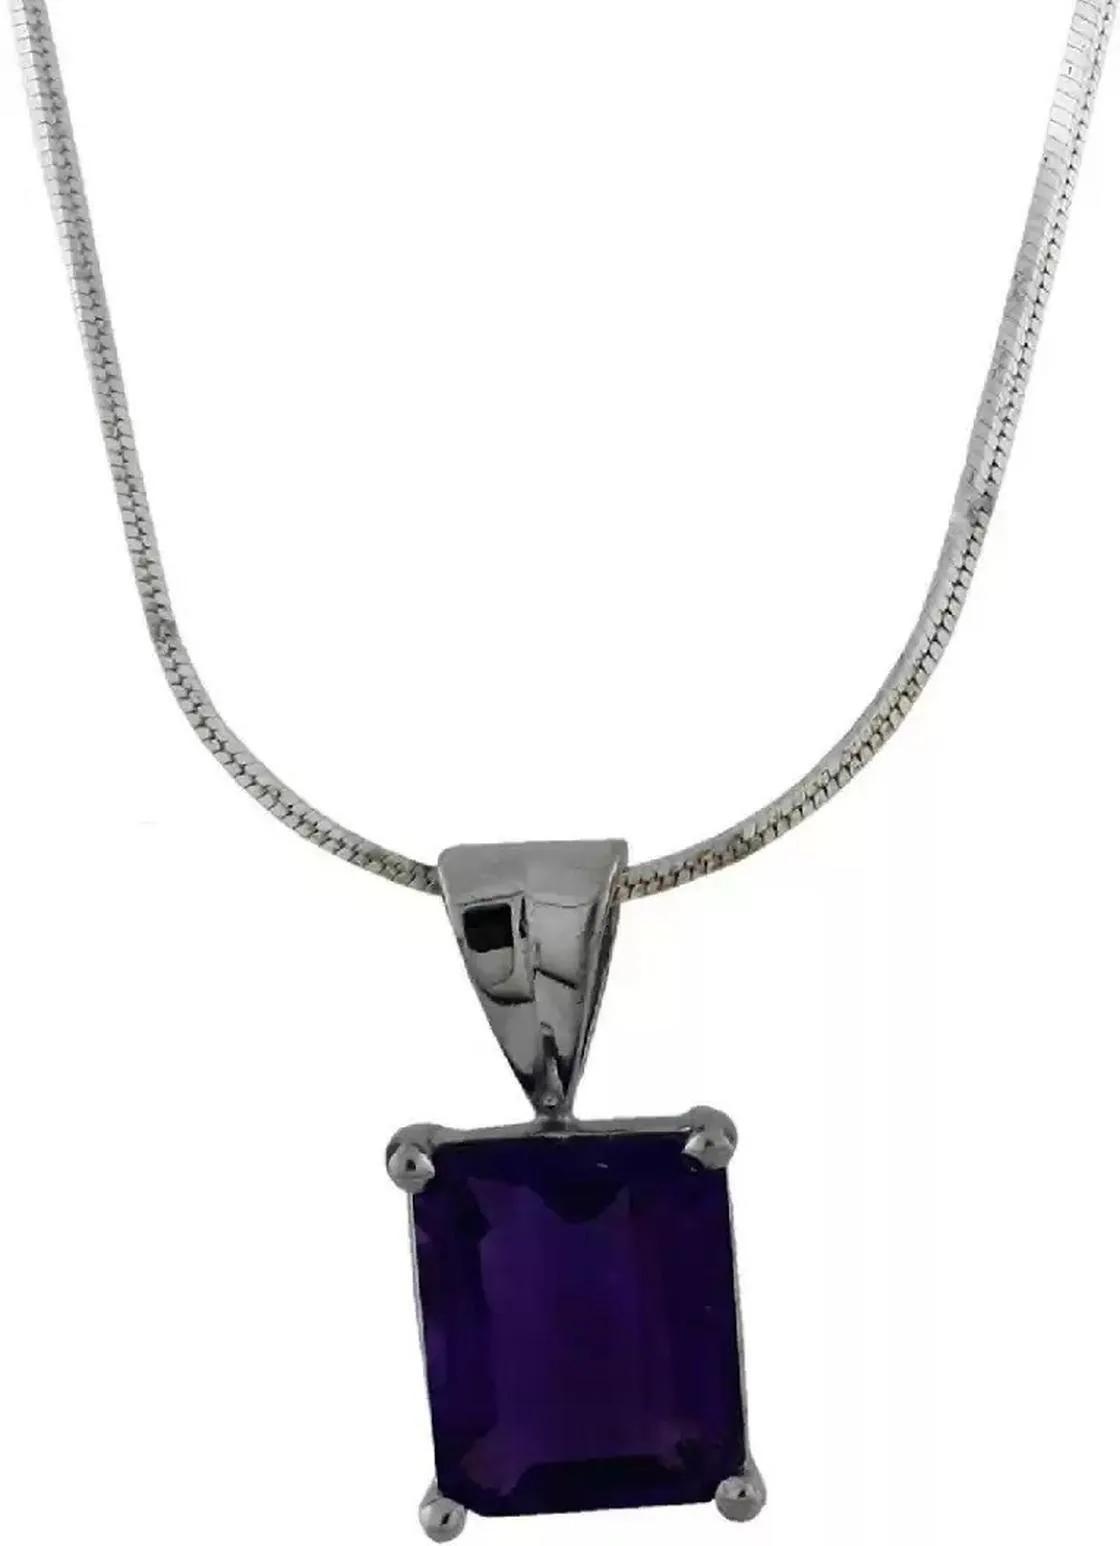
Chopra Gems Brass 100 Percent Unique and Effective Original Amethyst Stone Pendants Without Chain Purple (Men and Women) (Pendant_KJ18)
Type: Necklaces & Pendants
Brand: Chopra Gems & Jewellery
Price: Rs. 499
 Amethyst stone of balance , physical mental healing. It can reduce anxiety, treat addictions and to improve mental health. It strengthens intuition and improves focus. It helps us remove addictions from smoking, drinking, etc. Chakra crown third eye
Features: Material - brass,Color purple,Chain not included
Included: 100 Percent Unique and Effective Original Amethyst Stone Pendants